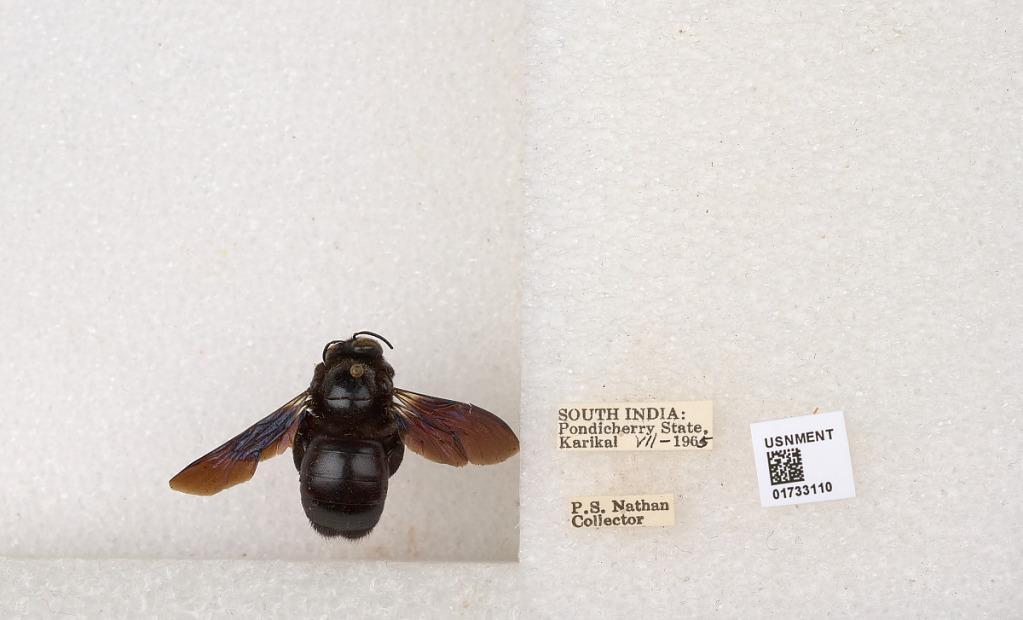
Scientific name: Xylocopa (Ctenoxylocopa) fenestrata (Fabricius)
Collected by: P. Nathan
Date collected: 1965-7-1
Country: India
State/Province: Puducherry
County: Karaikal
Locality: Karikal